Cycling in Chicago

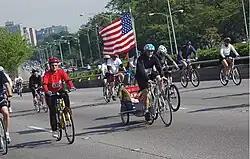
Bike the Drive 2005

Since the advent of the bicycle in the 1860s, Chicago has been distinguished as one of the premier cycling locations in the United States, with such public cycling destinations as Grant Park, Burnham Park and the Chicago Park District's Lakefront Trail.